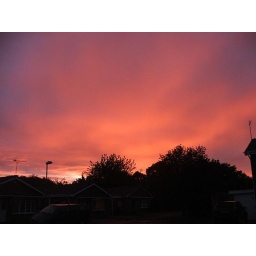
June 2nd 2008 the evening sky above our house